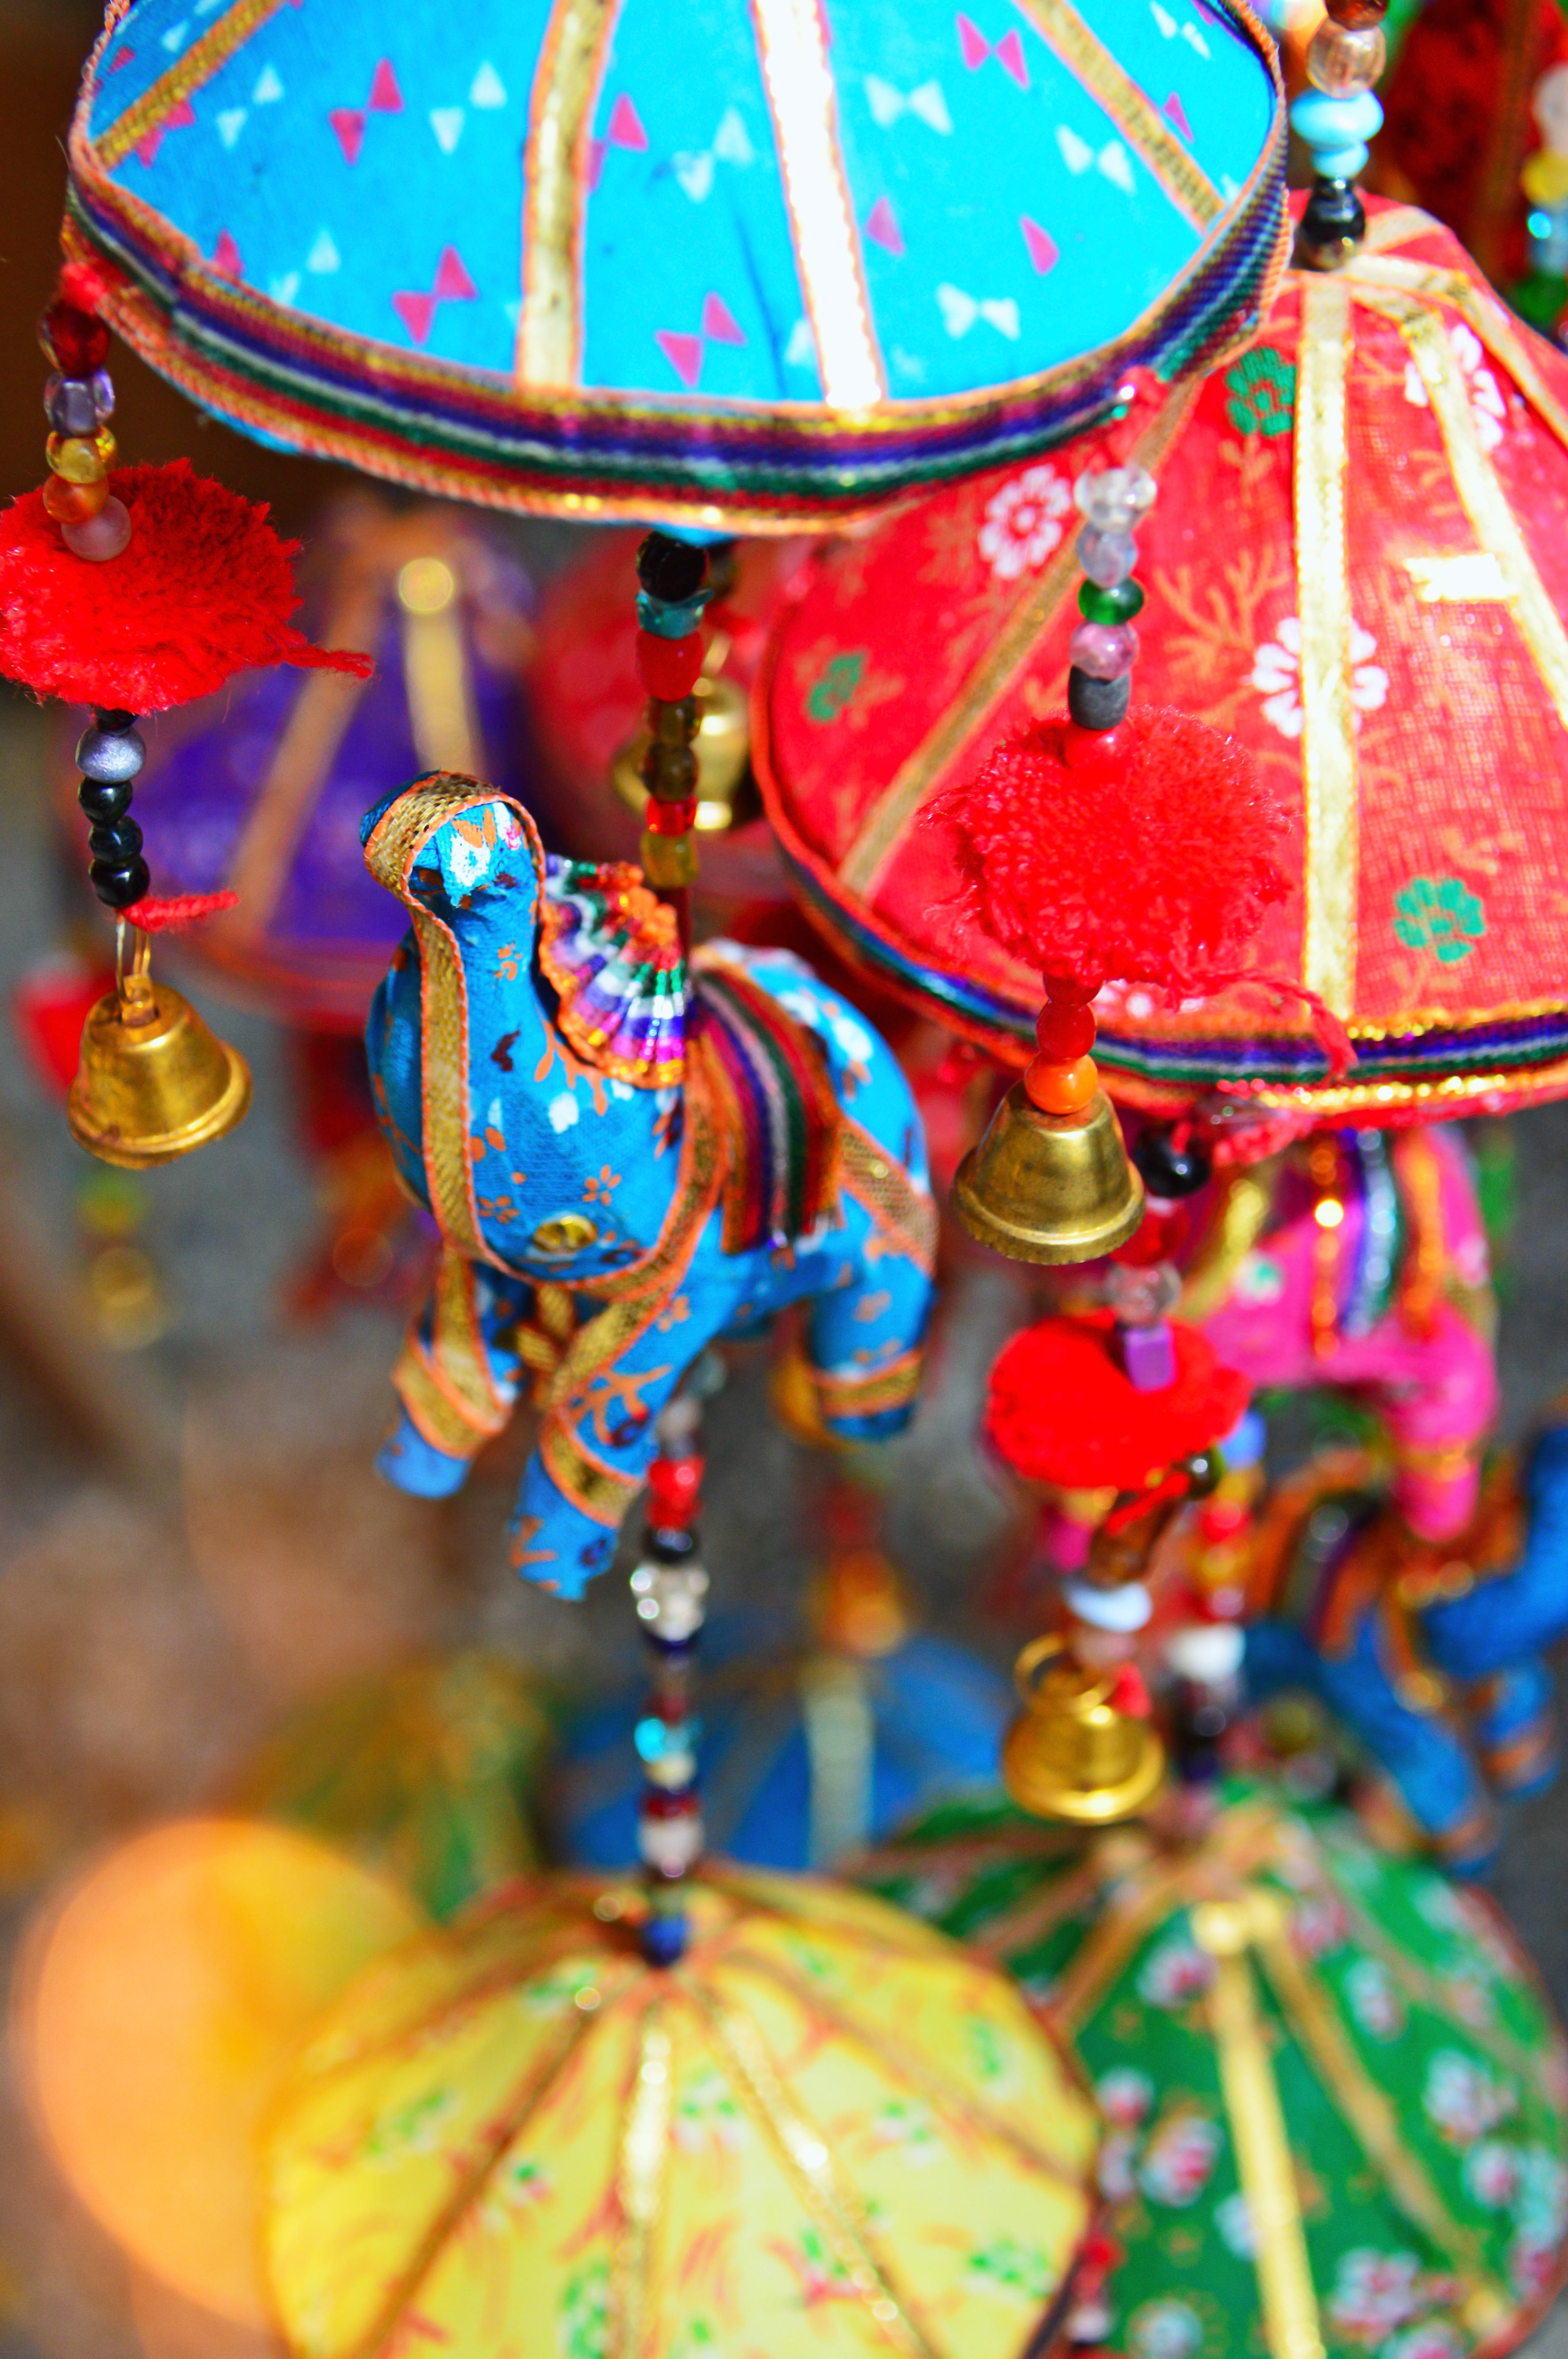
wind, chimes, chime, japan, summer, glass, bell, style, blue, green, background, bells, colorful, beautiful, garden, red, closeup, white, yellow, outdoor, culture, plants, decoration, design, light, traditional, color, jewelry, gold, party, luxury, gift, abstract, travel, holiday, tree, fashion, shop, bright, amusement ride, amusement park, pink, fair, festival, carousel, tradition, carnival, fun, fete, recreation, park